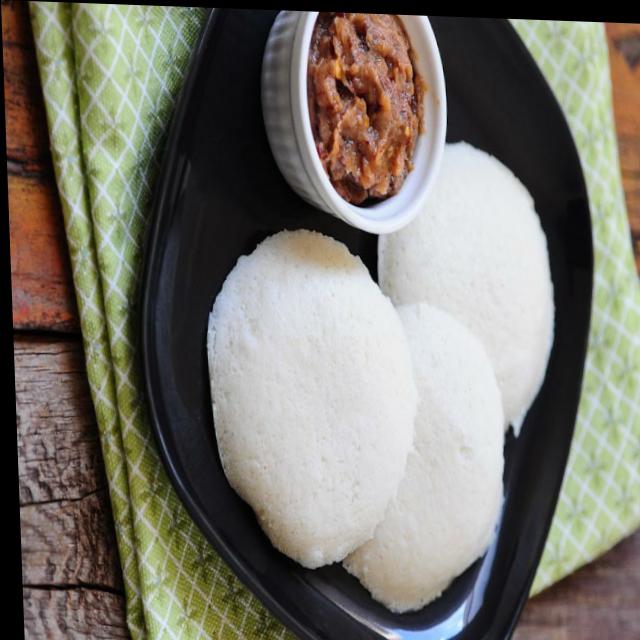
Dish: idli